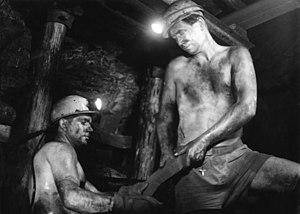
Un mineur est une personne travaillant dans une mine.
Une lampe frontale est une source de lumière mobile semblable à une lampe de poche, qui se porte sur le devant de la tête ; cette position permet à son utilisateur de conserver les mains libres. Les lampes frontales ont d'abord été utilisées par les mineurs pour utiliser leurs outils plus aisément, avant d'être reconverties dans le domaine du loisir, et plus particulièrement de la spéléologie ou en randonnée.